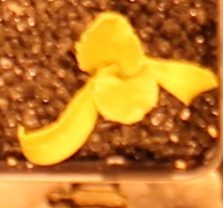
Label: Sugar beet